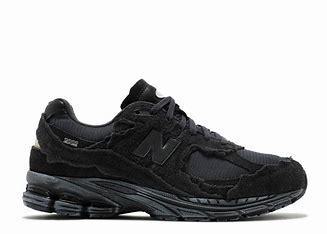
Brand: New
Model: Balance 2002R